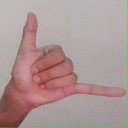
अक्षर: द